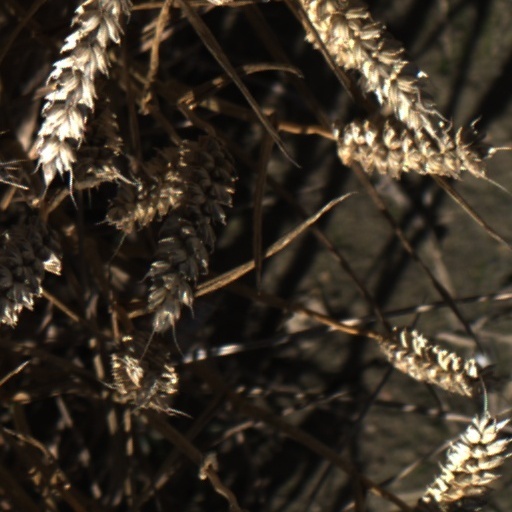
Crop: wheat